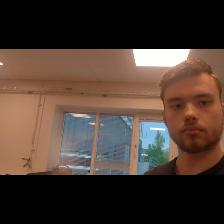
Label: Human